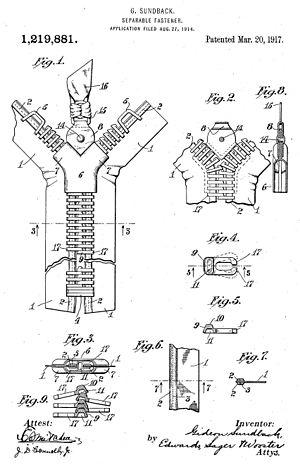
Otto Fredrik Gideon Sundbäck, né le 24 avril 1880 dans le comté de Jönköping et mort le 21 juin 1954 à Meadville, est un ingénieur suédo-américain inventeur de la fermeture Éclair appelée aussi « fermeture à glissière » ou « fermeture à crémaillère ».
La fermeture éclair, ou « fermeture à glissière », « fermeture à crémaillère », « tirette » ou encore « zipper » est un dispositif mécanique permettant l'ouverture et la fermeture rapide d'un vêtement, d'un sac, de chaussures ou le raccordement et la séparation rapide de pièces de tissus.